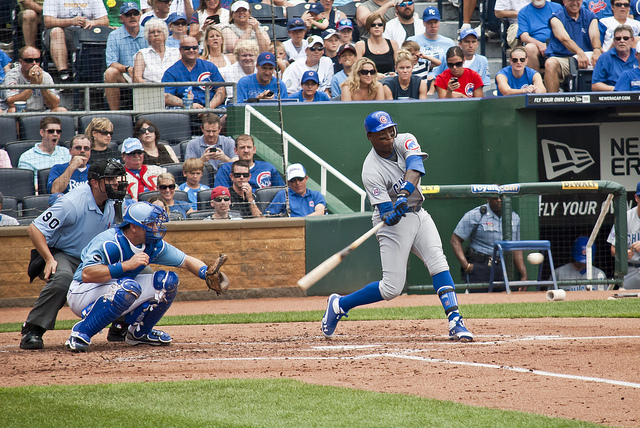
cầu thủ đánh bóng đứng trước cầu thủ bắt bóng vung gậy đỡ bóng